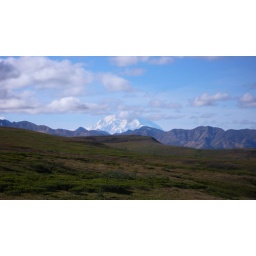
Taken shortly before the cloud cover took over the sky, preventing any more viewing of the mountain for the day.